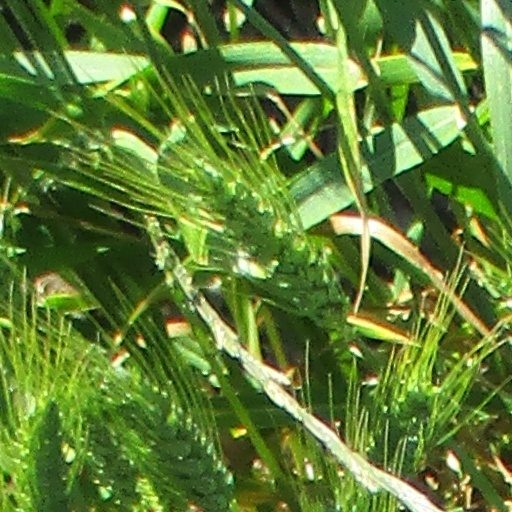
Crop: wheat